Suruç bombing

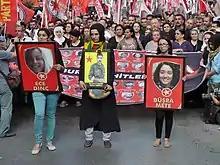
People killed by a suicide attack in Suruç

The Prime Minister of Turkey, Ahmet Davutoğlu, formed a crisis meeting and sent Deputy Prime Minister Numan Kurtulmuş, Interior Minister Sebahattin Öztürk and Minister of Labour and Social Security Faruk Çelik to Suruç to follow developments. Deputy Prime Minister Yalçın Akdoğan condemned the bombing, stating on social media that Turkey would never yield to such terrorist attacks.